List of Polish Catholic saints

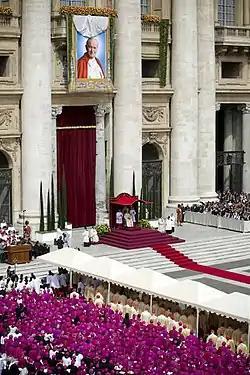
Beatification of Pope John Paul II, the first Polish Pope of the Roman Catholic Church

The following is a list of Roman Catholic saints, blesseds, venerables, servants of God and candidates for sainthood who are considered to be "Polish", although not all of these saints are native-born Poles.